Google Meet

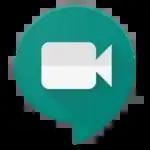
Icon of Google Meet used from March 2017 to October 2020

After being invite-only and quietly releasing an iOS app in February 2017, Google formally launched Meet in March 2017. The service was unveiled as a video conferencing app for up to 30 participants, described as an enterprise-friendly version of Hangouts. It was available through applications for desktop, Android, and iOS.